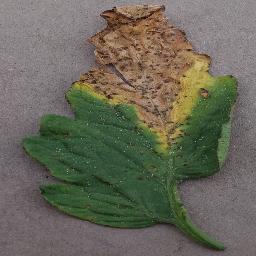
Label: Tomato___Bacterial_spot